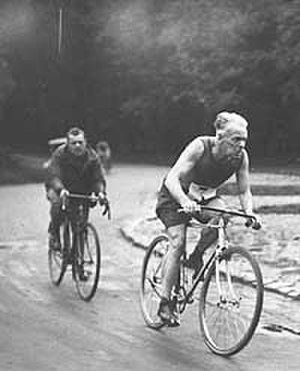
Henri Desgrange
Henri Desgrange i 1892.
Henri Desgrange, HD, var en fransk cykelrytter og journalist. I sin karriere som cykelrytter satte Desgrange 12 rekorder i banecykling inklusiv en timerekord på 35,325 km.